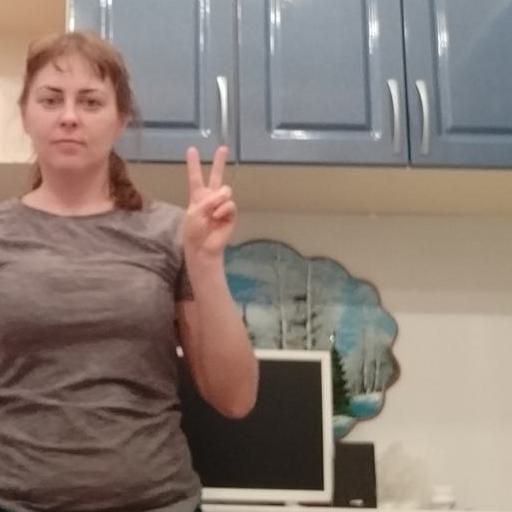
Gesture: peace